November 1956 lunar eclipse

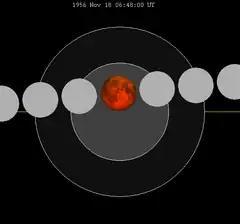
The Moon's hourly motion shown right to left

A total lunar eclipse occurred at the Moon’s descending node of orbit on Sunday, November 18, 1956, with an umbral magnitude of 1.3172. A lunar eclipse occurs when the Moon moves into the Earth's shadow, causing the Moon to be darkened. A total lunar eclipse occurs when the Moon's near side entirely passes into the Earth's umbral shadow. Unlike a solar eclipse, which can only be viewed from a relatively small area of the world, a lunar eclipse may be viewed from anywhere on the night side of Earth. A total lunar eclipse can last up to nearly two hours, while a total solar eclipse lasts only a few minutes at any given place, because the Moon's shadow is smaller. Occurring about 3.4 days before perigee (on November 21, 1956, at 16:45 UTC), the Moon's apparent diameter was larger.